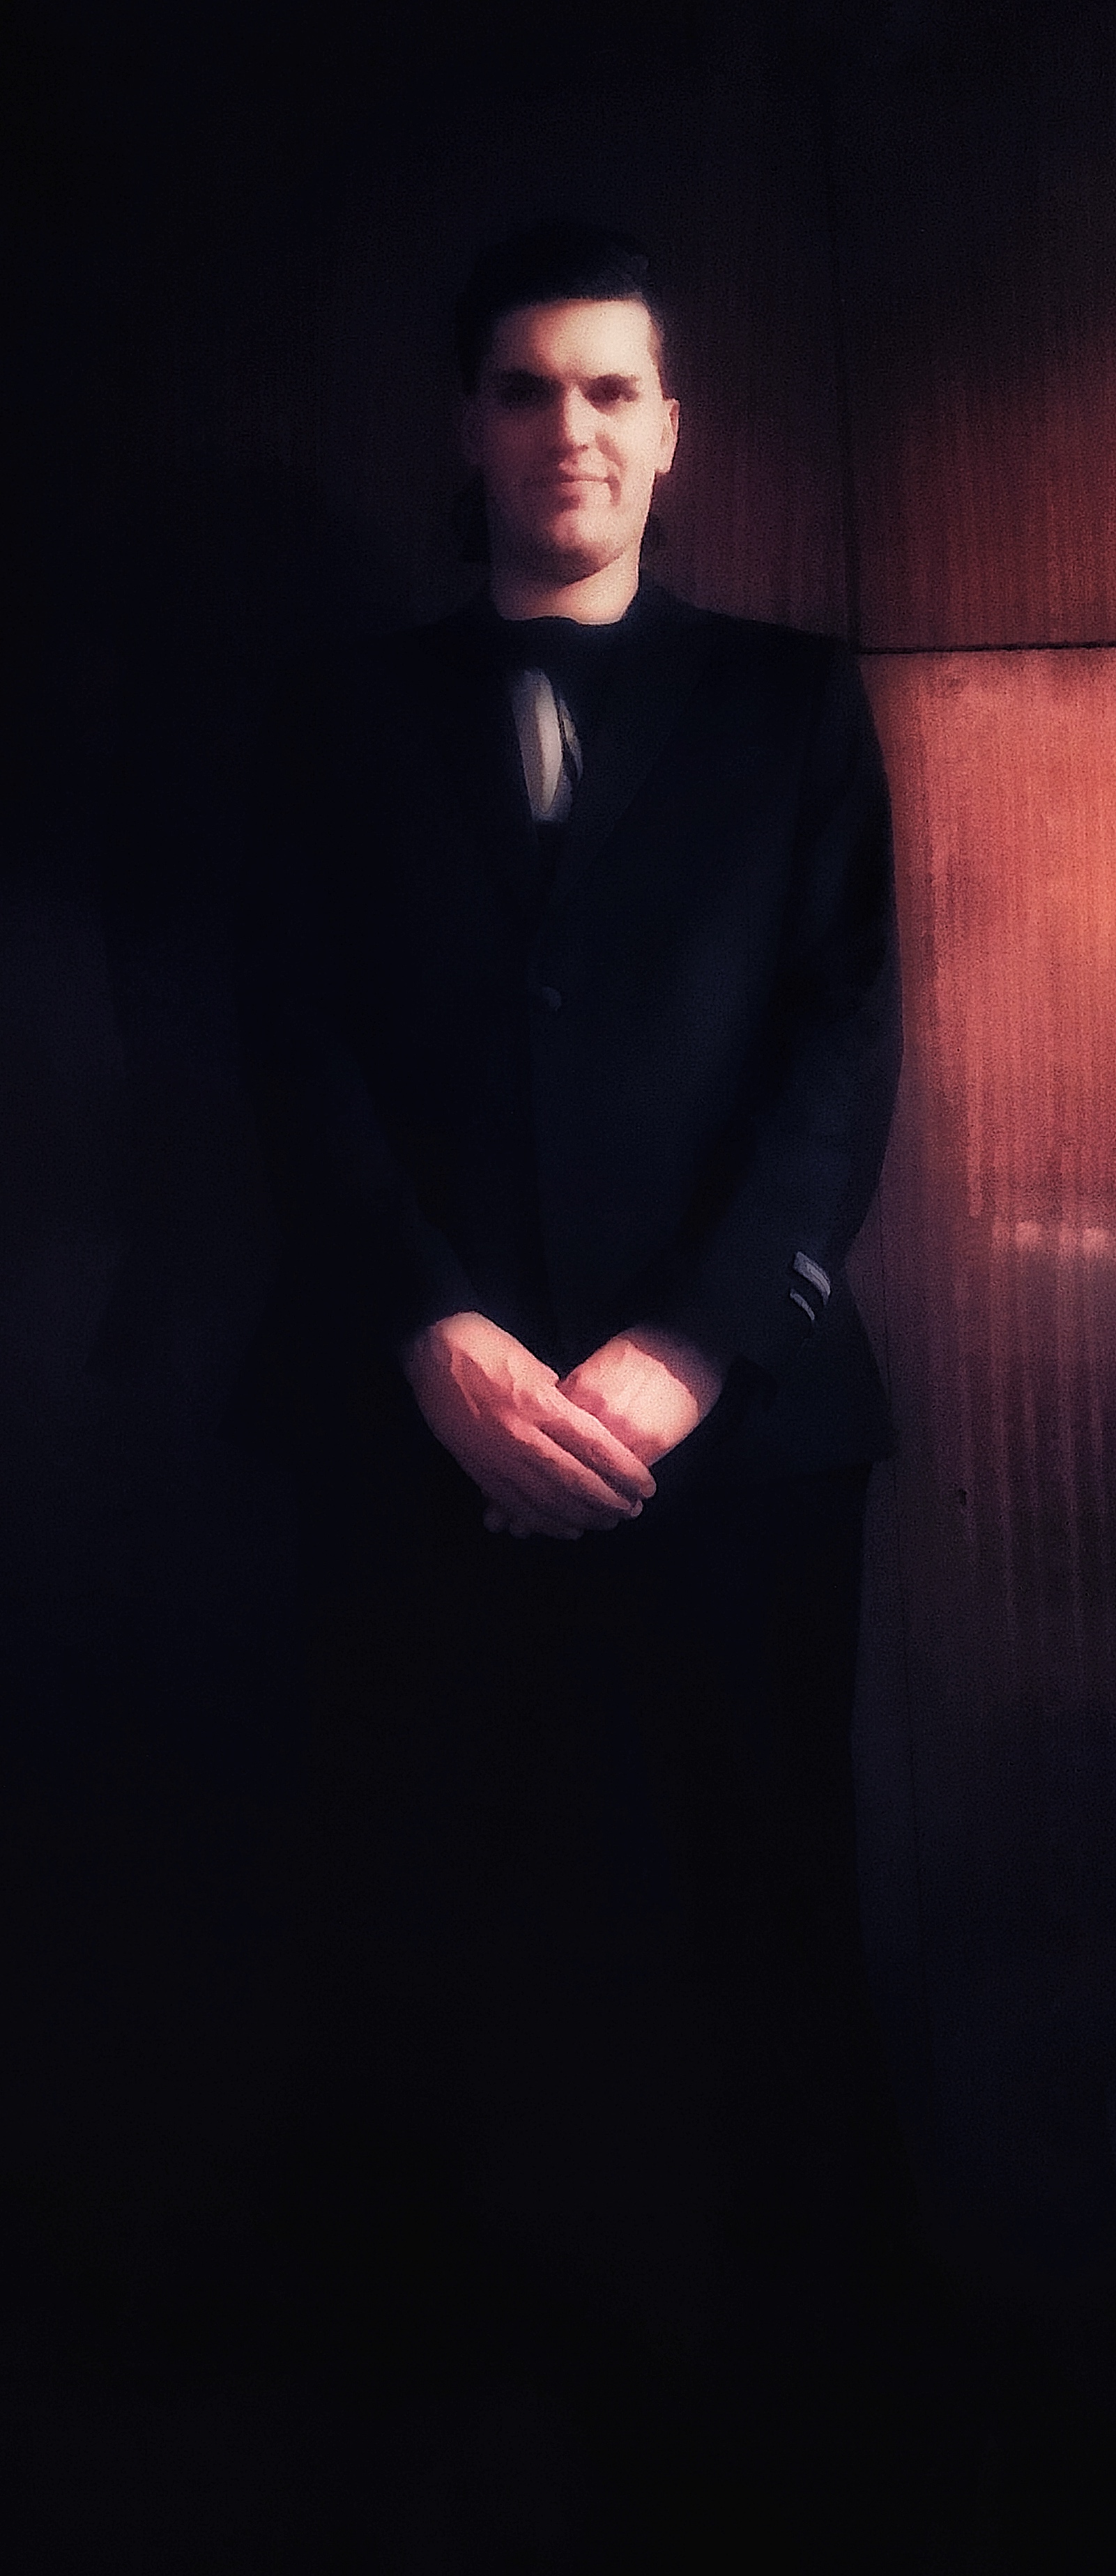
man, black, photograph, darkness, gentleman, standing, male, light, photography, facial hair, night, portrait, flash photography, midnight, formal wear, computer wallpaper, backlighting